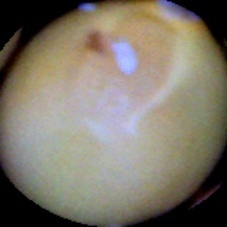
Label: Immature